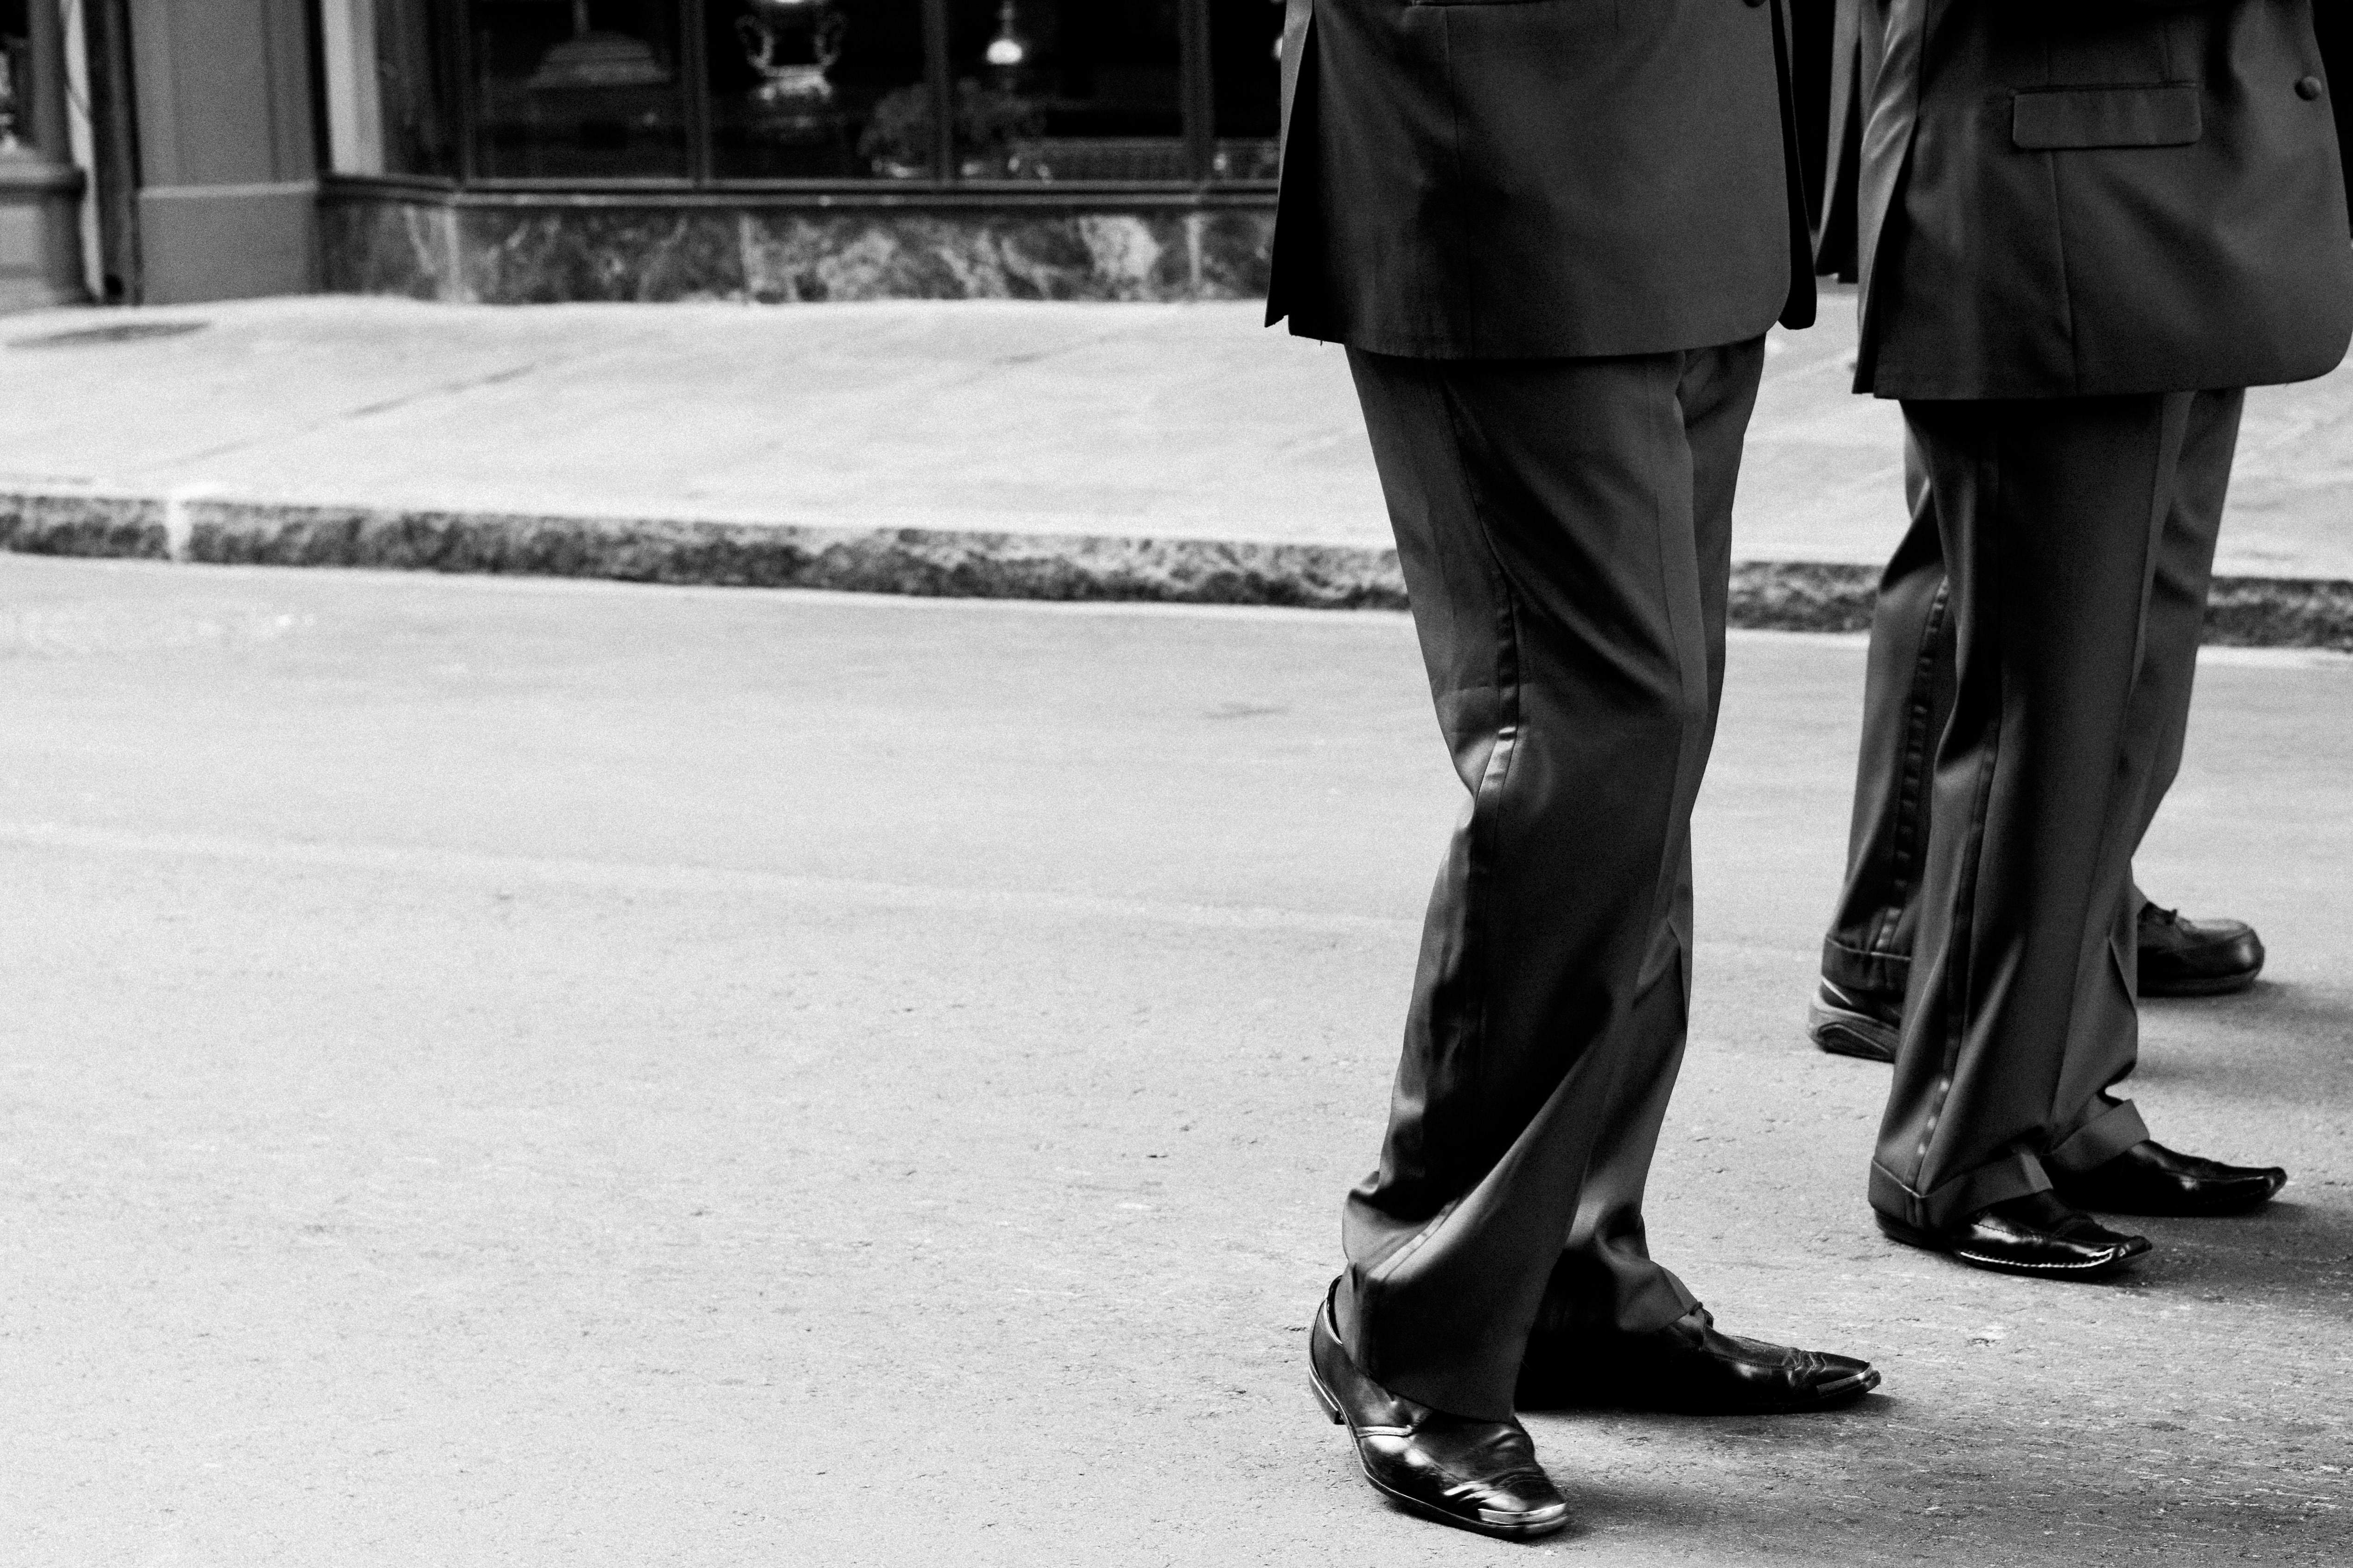
walking, shoe, winter, black and white, road, white, street, photography, sidewalk, step, steps, pavement, leg, spring, foot, fashion, clothing, black, monochrome, pants, shoes, men, infrastructure, footwear, photograph, uniform, style, suites, dress shoes, monochrome photography, human positions